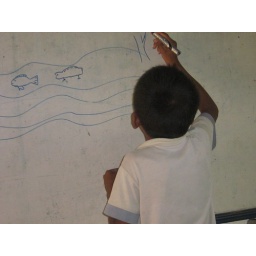
A boy was drawing a picture of tree which is in the water.